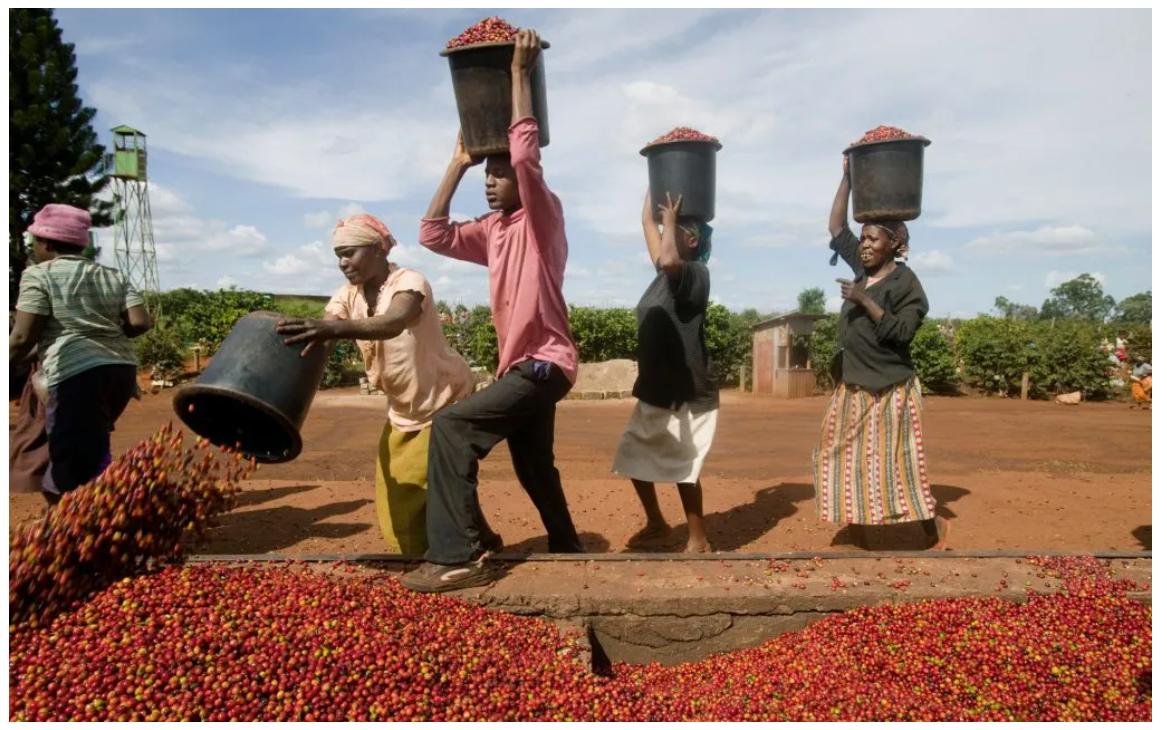
Wavunaji wa zao la biashara ambalo ni kahawa wa kiume na wa kike wakibebelea katika ndoo kubwa, na kuja kuzihifadhi kwenye gala dogo chini.